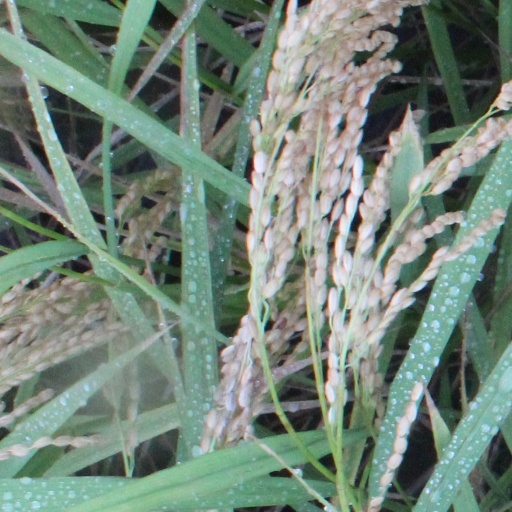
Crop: rice